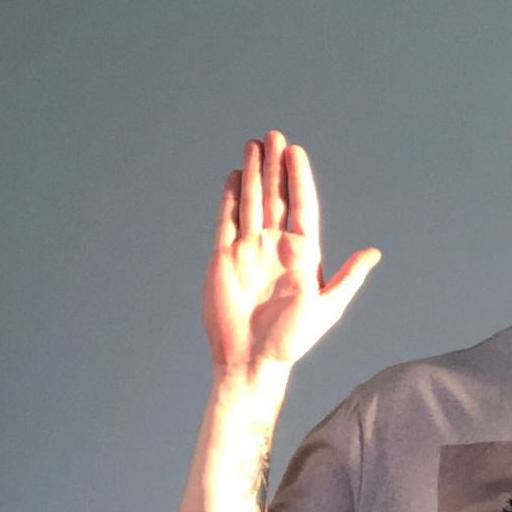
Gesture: stop